Camille Polonceau

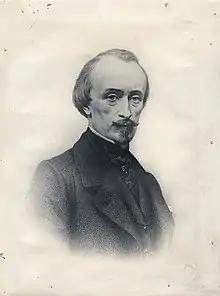
Camille Polonceau

Jean-Barthélémy Camille Polonceau (29 October 1813 – 21 September 1859) was a French railway systems engineer. He was born in Chambery, France, and died in the French commune Viry-Châtillon.